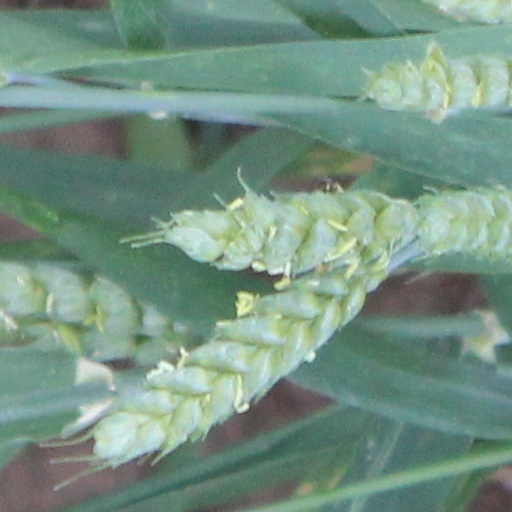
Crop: wheat